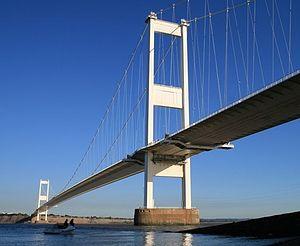
Le pont de la Severn franchit la Severn entre le Gloucestershire du Sud, Angleterre et Sir Fynwy en Galles du Sud Original description:The original Severn Bridge at Beachley. The launch ramp for the ferries which used to cross the Severn before the bridge was built can be seen on the right hand side of the picture.
Cette liste des ponts suspendus ayant les plus longues travées recense les ponts suspendus présentant des portées supérieures à 600 m, classées par ordre décroissant de longueur. Cet indicateur de classement est le plus couramment utilisé pour hiérarchiser les ponts suspendus. Si un pont a une longueur de travée supérieure à un autre, ce n'est pas pour autant que sa longueur de rive à rive ou d'ancrage à ancrage est supérieure à celle de celui-ci. Néanmoins la longueur de la travée principale est souvent en corrélation avec la hauteur des pylônes et la complexité pour la conception et le calcul de l'ouvrage.
Cette liste de ponts du Royaume-Uni recense les ponts les plus remarquables du fait de leurs caractéristiques dimensionnelles ou de leur intérêt architectural ou historique en Angleterre, en Écosse, au Pays de Galles et en Irlande du Nord.